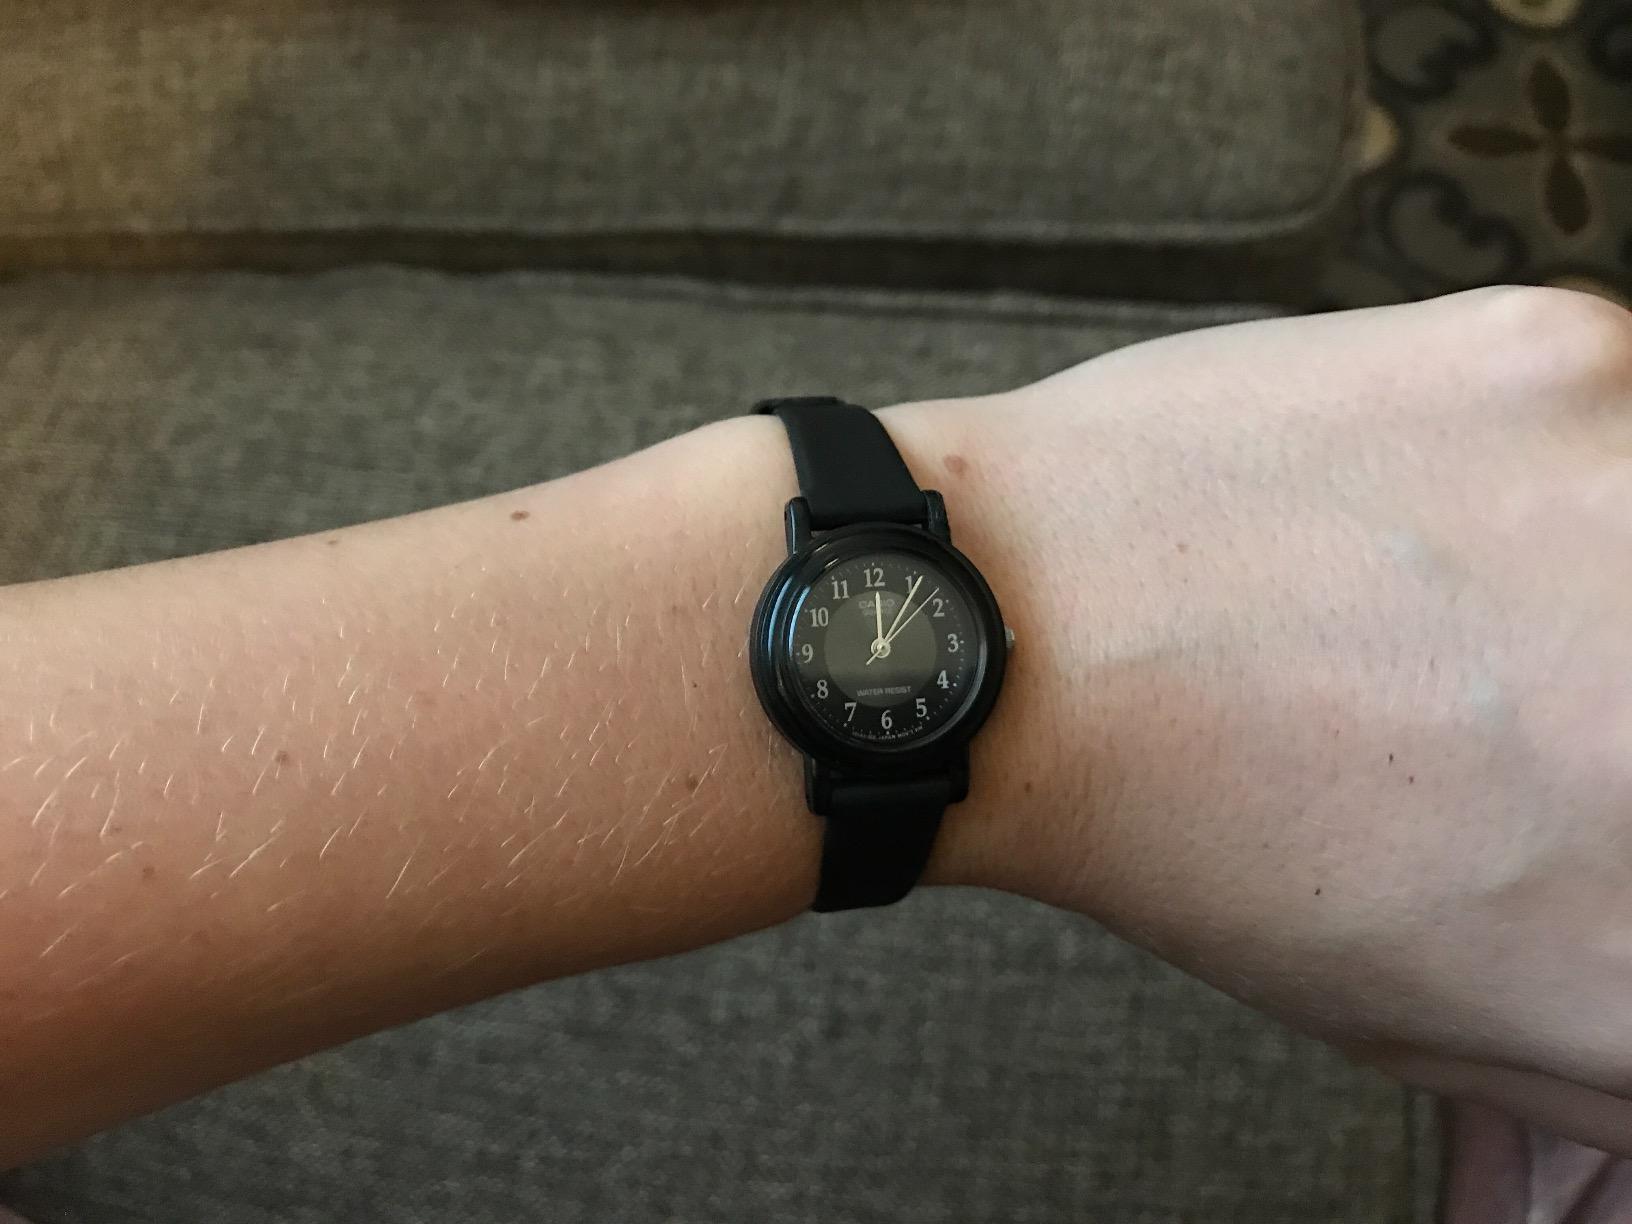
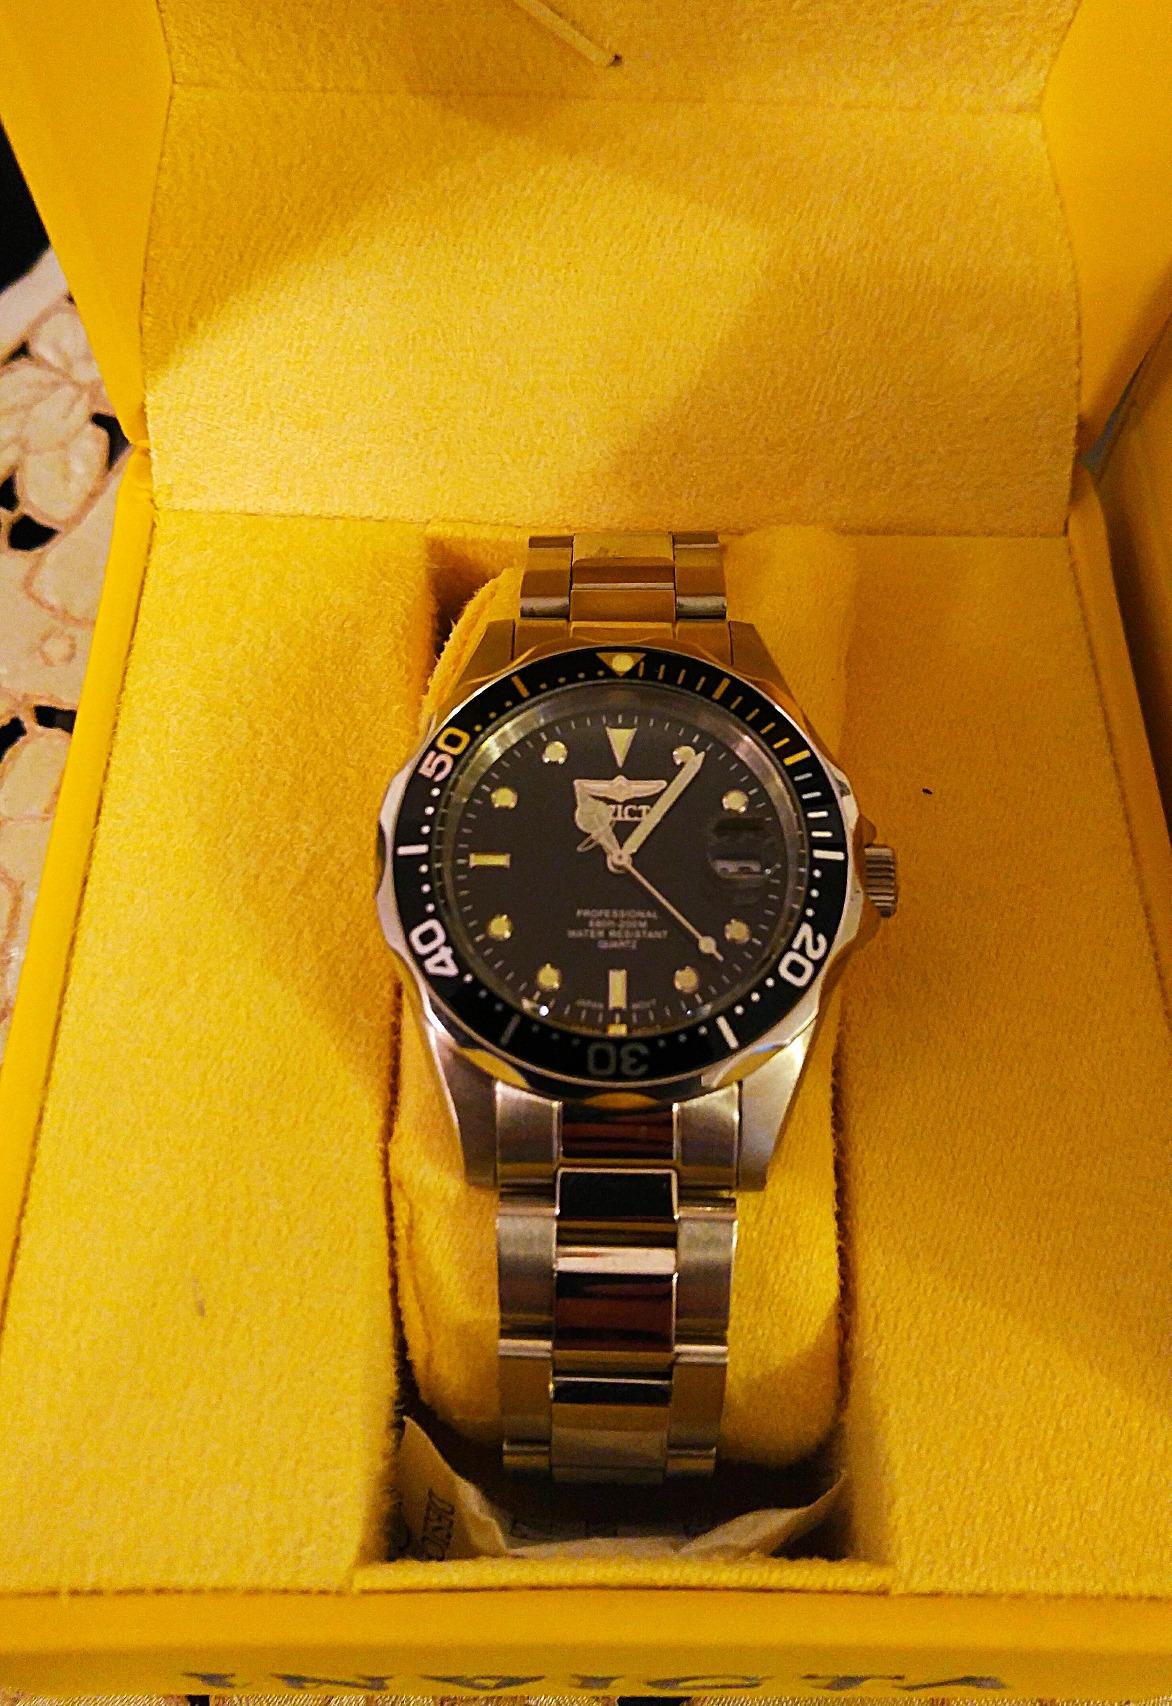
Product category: accessories_watch
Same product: no